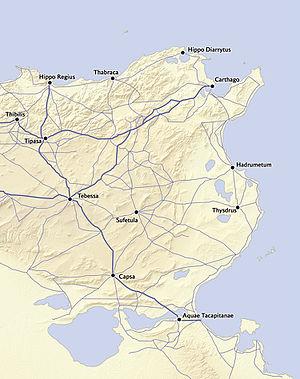
Carte des voies romaines en Afrique proconsulaire
La bataille de Cillium a lieu vers juin 544, à Cillium, et se solde par une défaite des Byzantins menés par le gouverneur Solomon, face aux Laguatans et Frexes, deux tribus berbères révoltées commandées par le chef Antalas.